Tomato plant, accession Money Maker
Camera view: horizontal (90 deg, fisheye); turntable rotation: 60 degrees
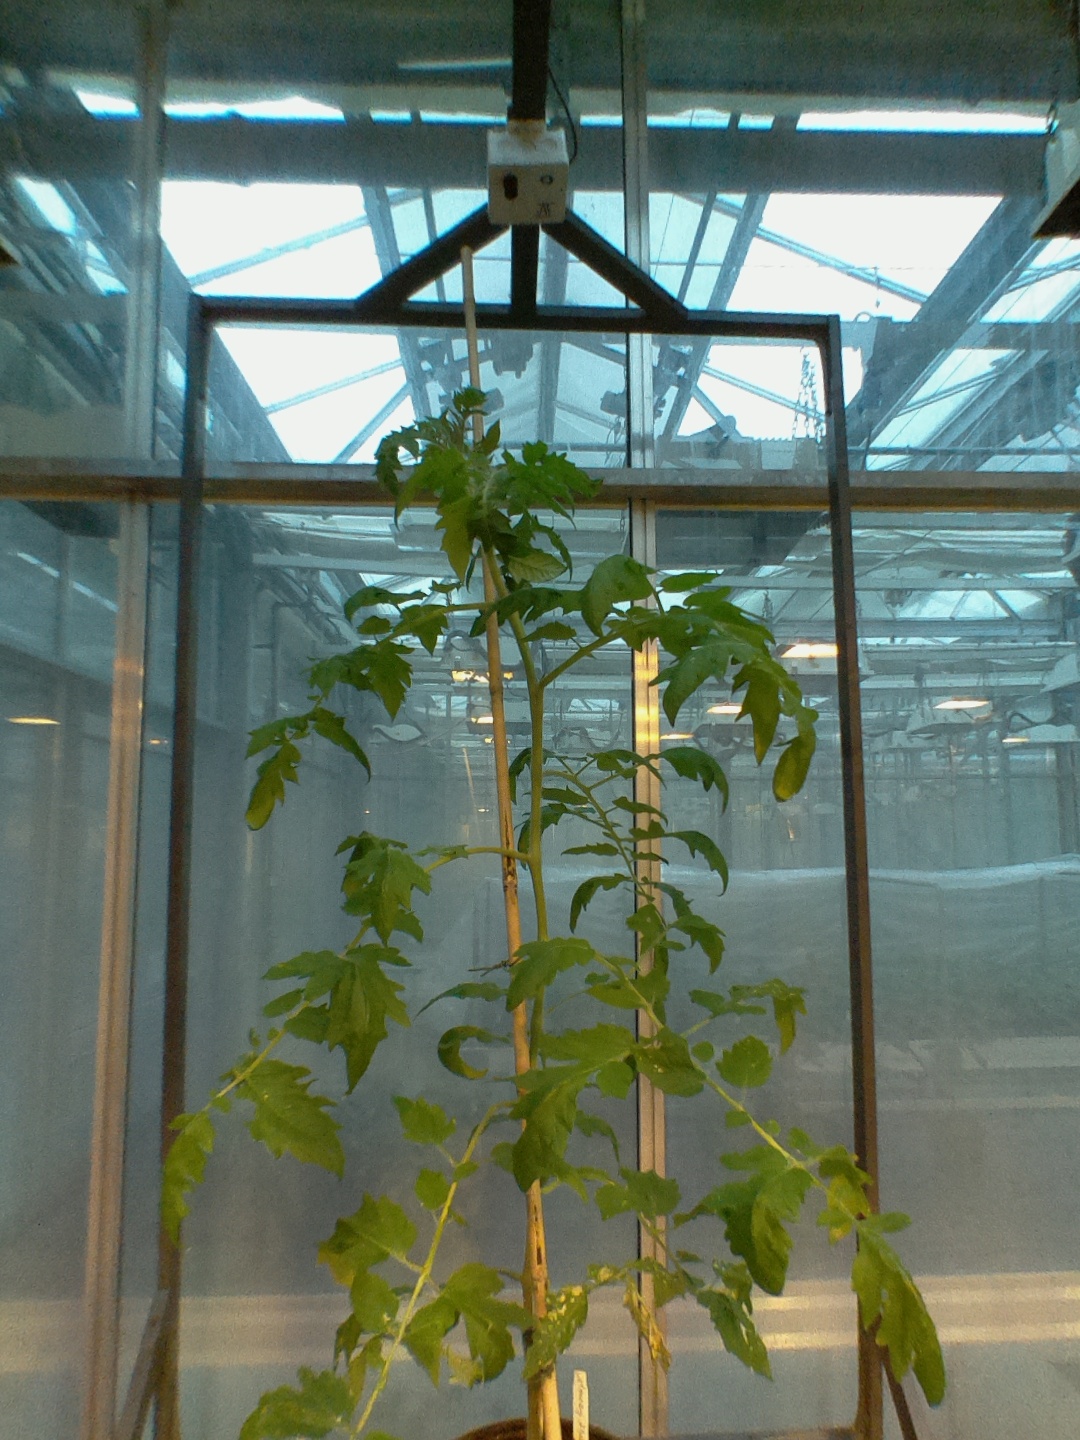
BBCH growth stage 54: 4 inflorescences visible